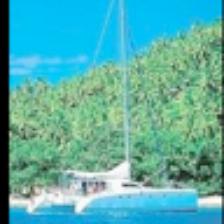
Label: NonHuman